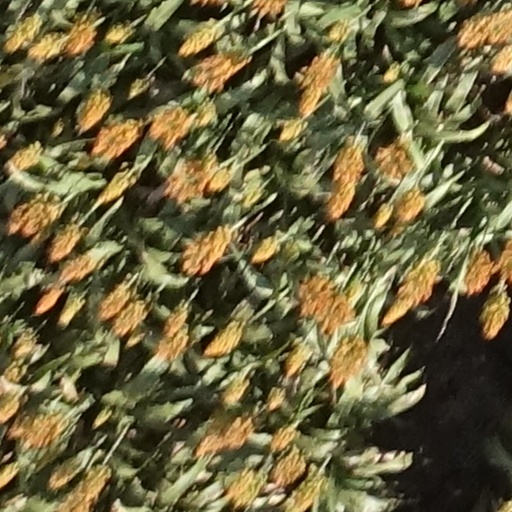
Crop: sorghum